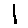
Label: 1